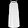
Label: Dress